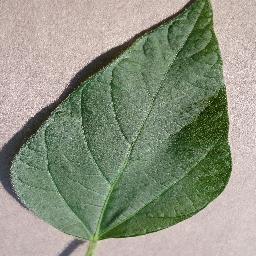
Label: Soybean___healthy